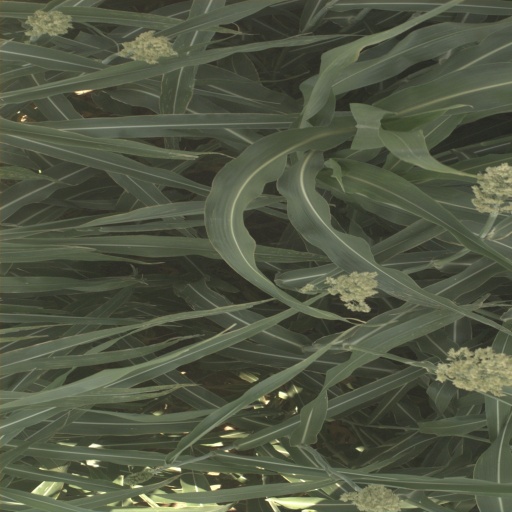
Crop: sorghum